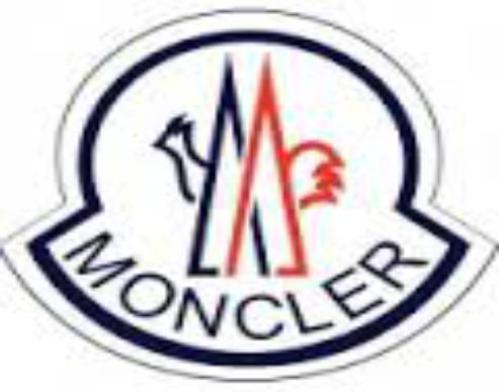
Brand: moncler-1
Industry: Clothes